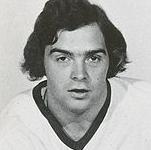
Age: 21